Japan Self-Defense Forces Service Ribbon

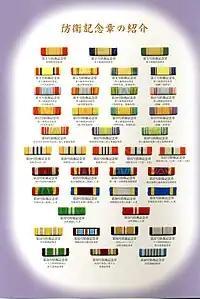
List of Self-Defense Forces Service Ribbons

The Japan Self-Defense Forces Service Ribbon, also called the Self-Defense Commemorative Ribbon or the Defensive Memorial Cordon, (Japanese:防衛記念章) is the decoration for officers in the Japan Self-Defense Forces. Officials may wear it on their uniforms while in active service. They are only cordons like the Unit Awards and the Unit Citations of United States Armed Forces.